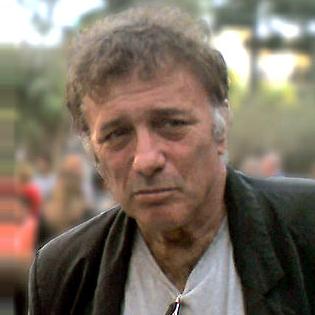
Age: 61